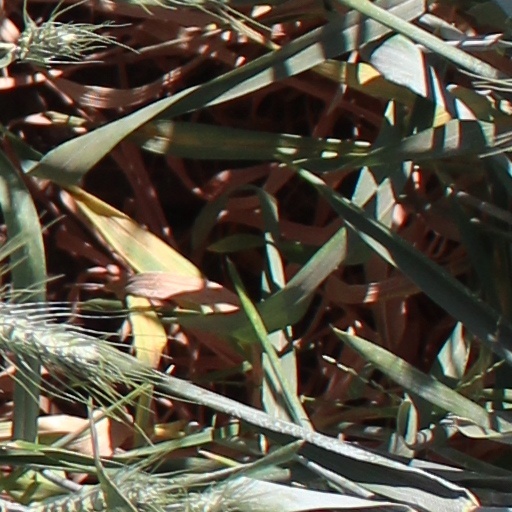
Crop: wheat